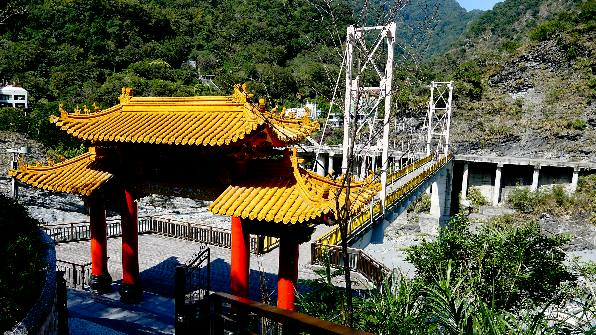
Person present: No